Gu Zhutong

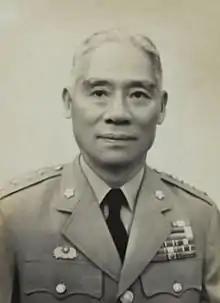
General Gu Zhutong

Gu Zhutong (January 9, 1893 – January 17, 1987), courtesy name Mosan (墨三), also rendered as Ku Chu-tung, was a military general and administrator of the Republic of China.